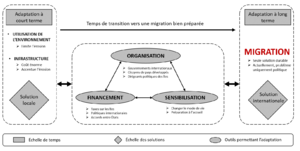
Cet organigramme représente les différentes politiques d’adaptation identifiées lors de l’étude ainsi que les relations qui existent entre elles. Elles ont été classée selon trois catégories principales
La montée des eaux est une conséquence connue du réchauffement climatique depuis de nombreuses années. Elle affecte tout particulièrement les atolls, des îles de basse altitude à l’environnement extrêmement sensible. Ce travail se base sur six grands points : les infrastructures, l’utilisation de l’environnement, les organisations, la sensibilisation, les financements et la migration.